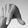
ASL letter: Q